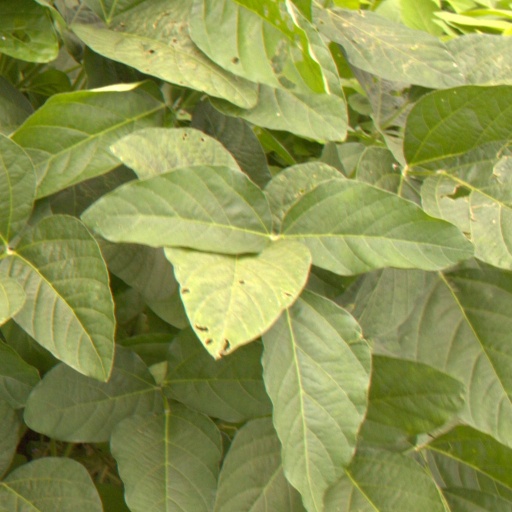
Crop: soybean